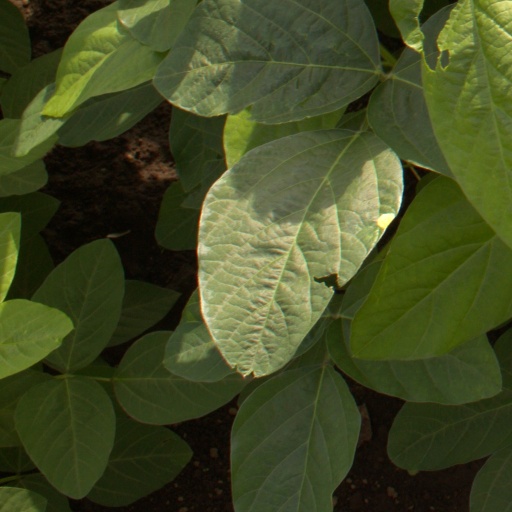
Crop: soybean